Friedrich Julius Rosenbach

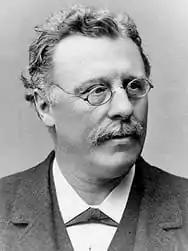

Friedrich Julius Rosenbach (16December 18426December 1923), also known as Anton Julius Friedrich Rosenbach, was a German physician and microbiologist. He is credited for differentiating "Staphylococcus aureus" and "Staphylococcus albus", which is now called "Staphylococcus epidermidis", in 1884. He also described and named "Streptococcus pyogenes". Rosenbach's disease is also named in his honor.